Godfrey de Foljambe

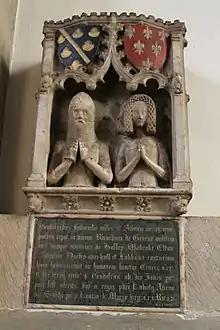
The Foljambe monument in All Saints’ Church in Bakewell, Derbyshire

Sir Godfrey de Foljambe (1317–29 May 1376, Bakewell, Derbyshire) was a landowner and politician in fourteenth-century England, who was a Baron of the Exchequer and chief steward of the duchy of Lancaster. He went on to have a successful career as an Irish judge, including three years as Lord Chief Justice of Ireland. He was initially a servant of Philippa of Hainault before becoming a prominent member of the affinity of her son, John of Gaunt, Duke of Lancaster. His tomb can still be seen at All Saints Church, Bakewell.